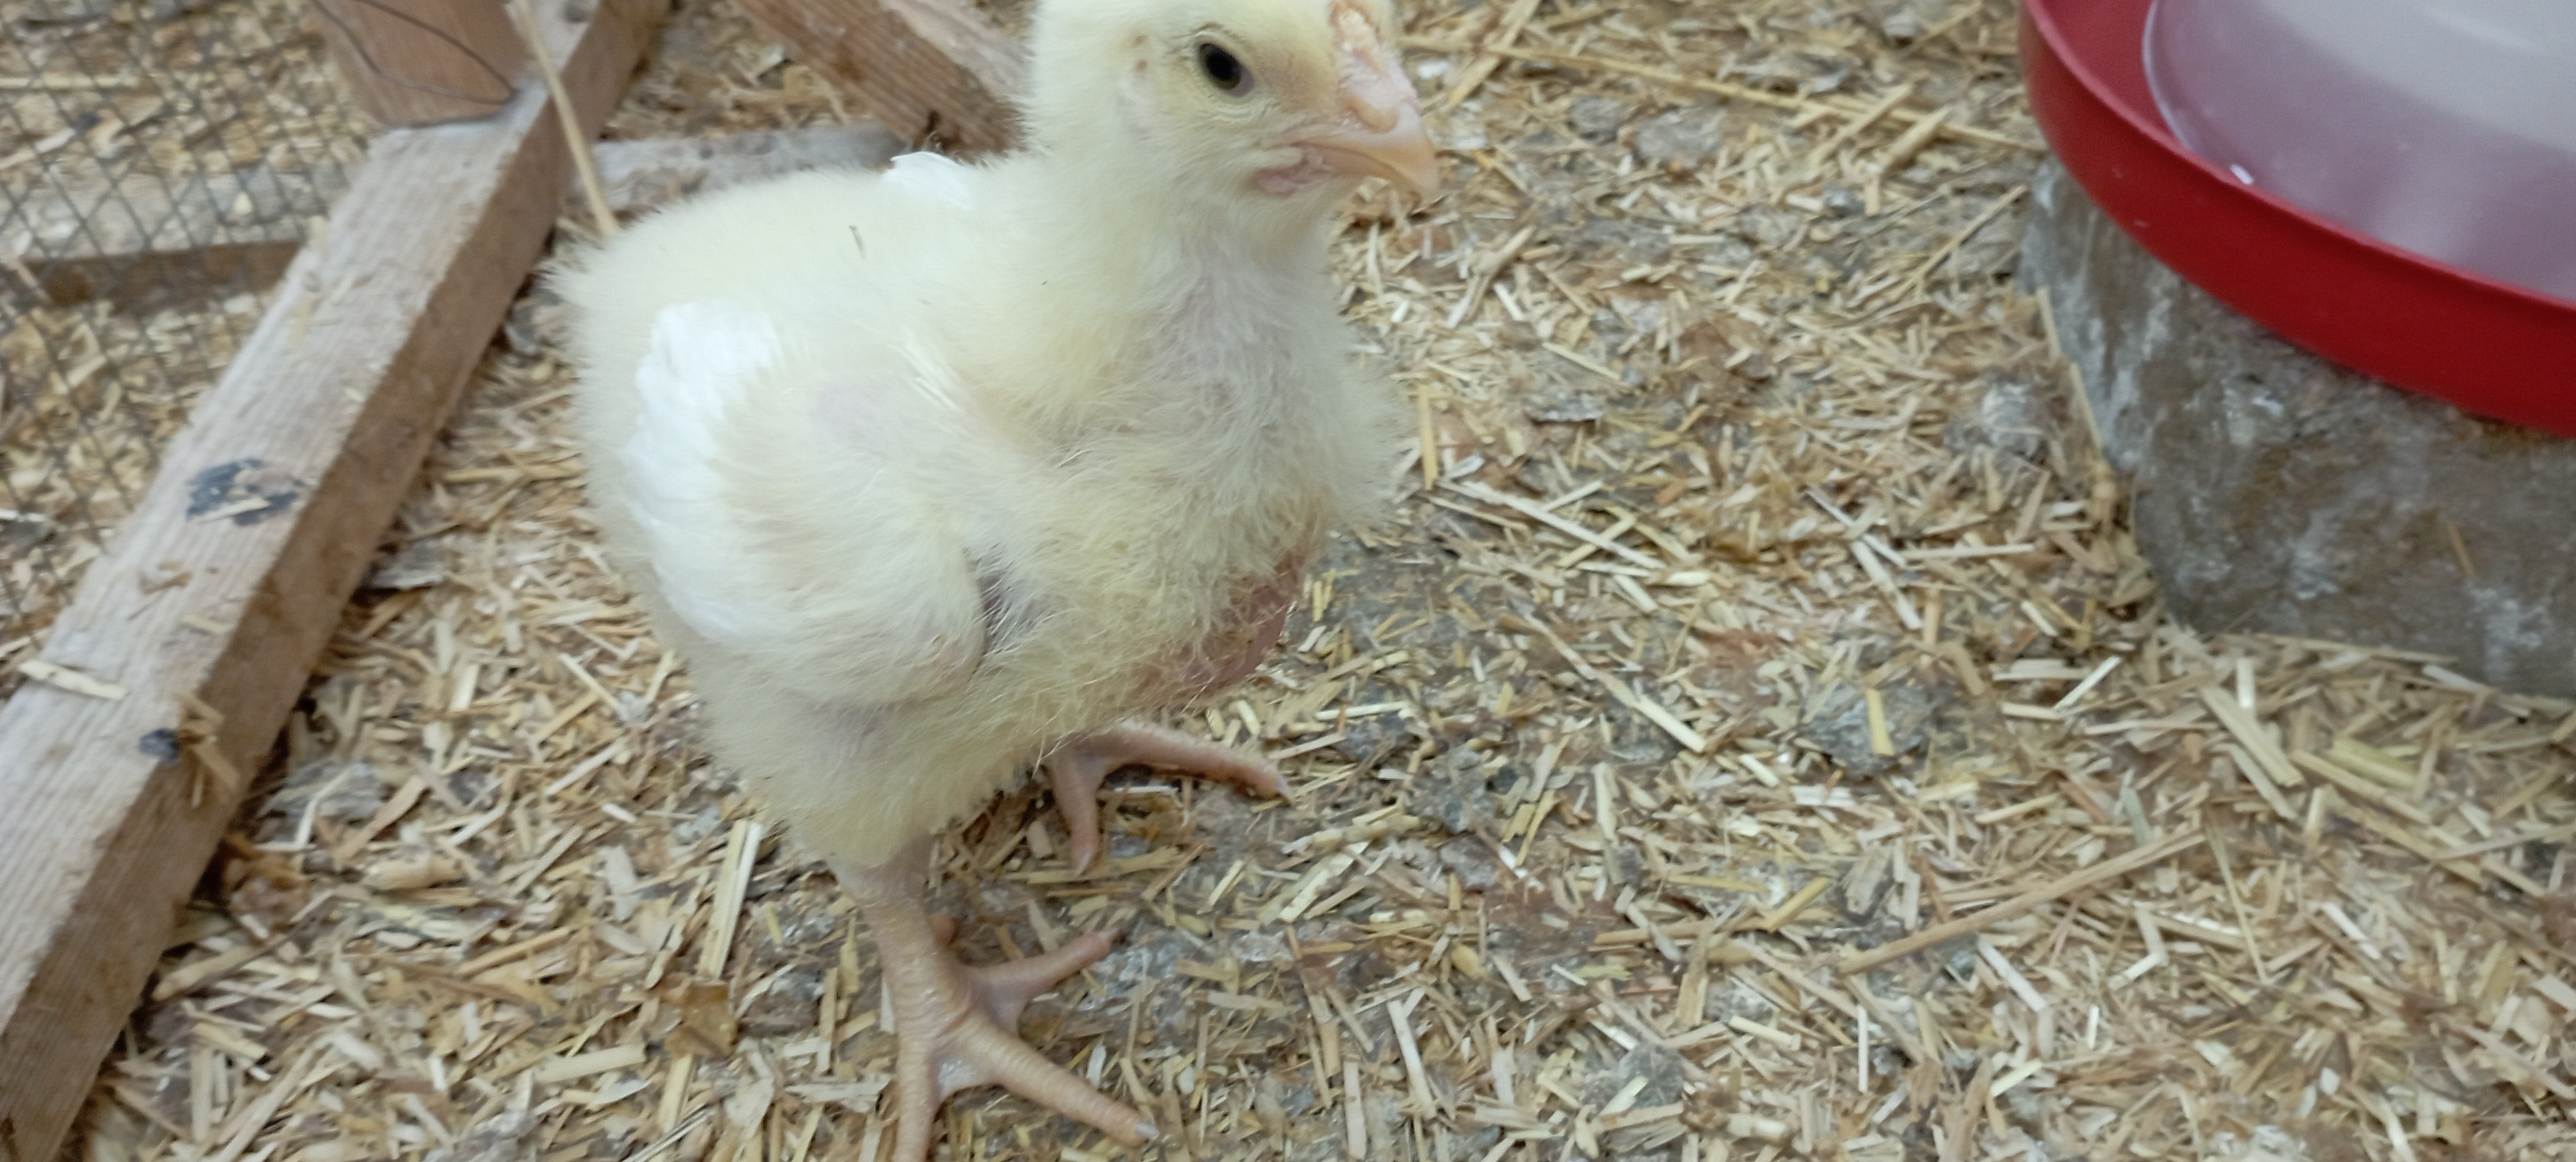
Weight: 398 g